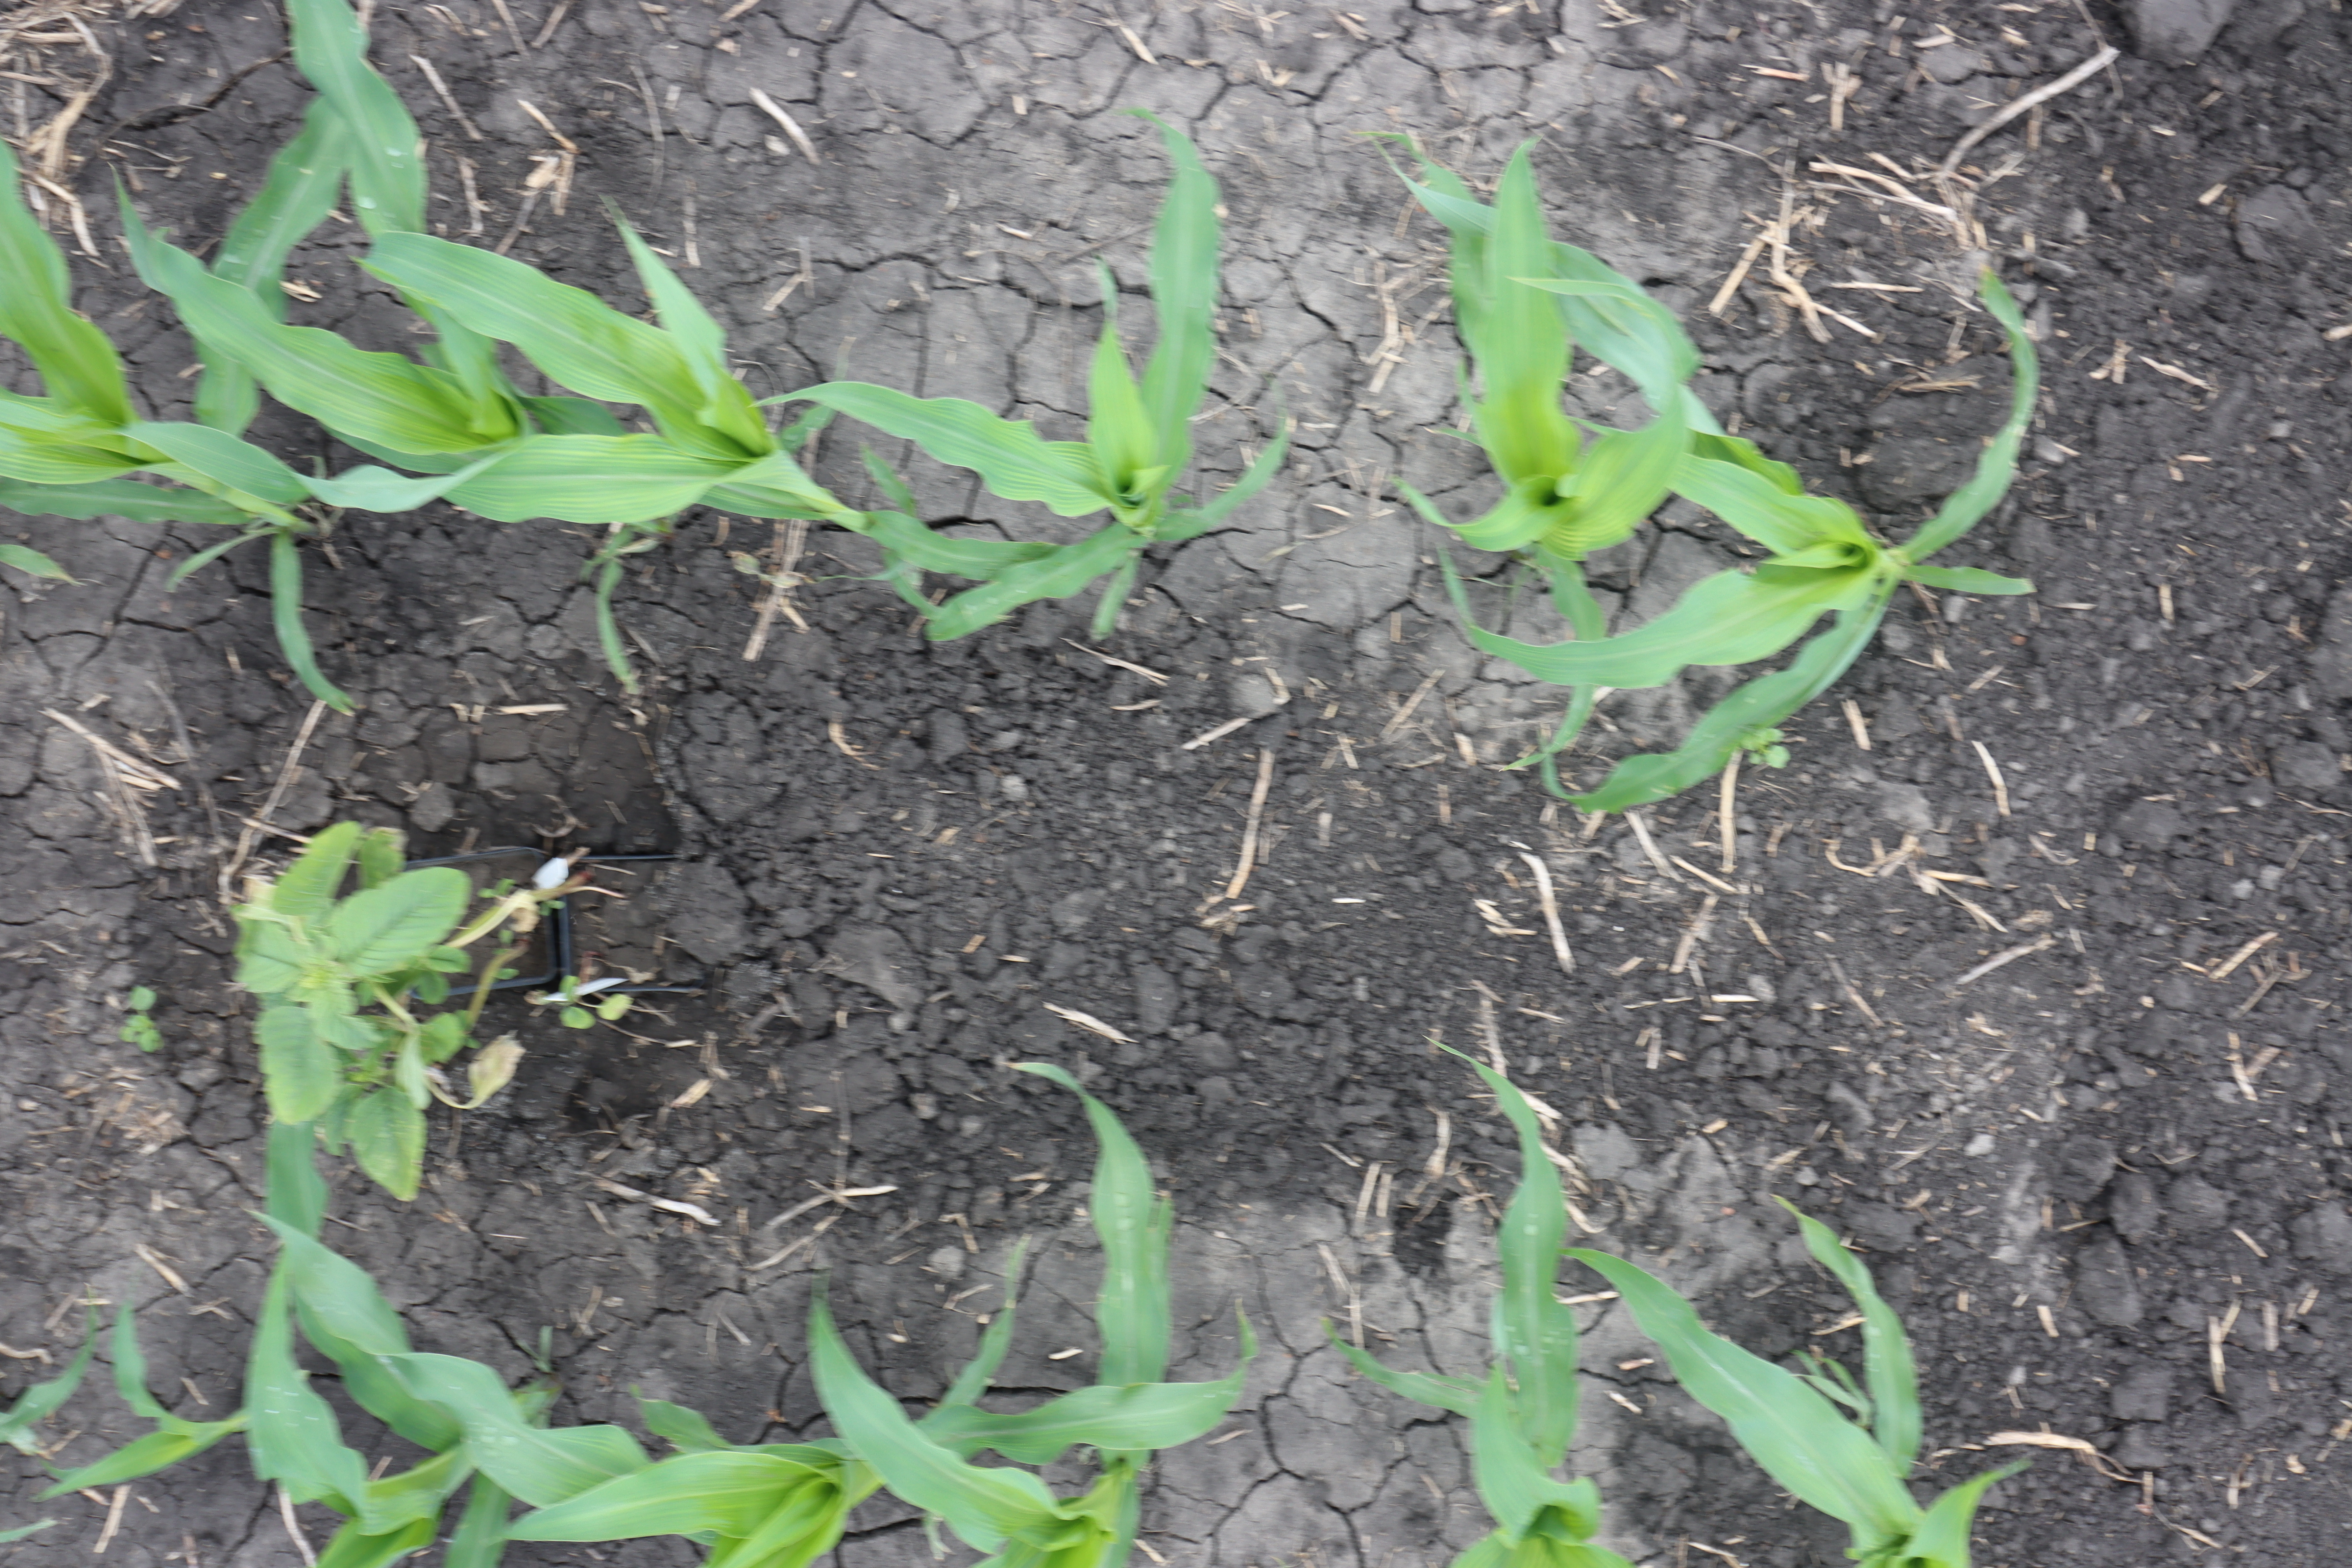
Crop: Corn
Objects: Corn, Corn, Redroot Pigweed, Corn, Corn, Corn, Corn, Corn